Kashmiri Pandits

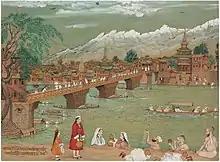
1872 painting depicting Srinagar, with Pandits in the foreground

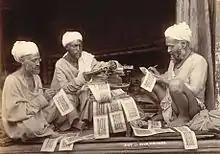
Three Hindu priests writing religious texts – 1890s, Jammu and Kashmir

D.L. Sheth, the former director of the Center for the Study of Developing Societies in India (CSDS), lists Indian communities that constituted the middle class and were traditionally "Urban and professional" (following professions like doctors, lawyers, teachers, engineers, etc.) immediately after Independence in 1947. This list included the Kashmiri Pandits, the Nagar Brahmins from Gujarat; the South Indian Brahmins; the Punjabi Khatris, and Kayasthas from northern India; Chitpawans and CKPs (Chandraseniya Kayastha Prabhus) from Maharashtra; the Probasi and the Bhadralok Bengalis; the Parsis and the upper crusts of Muslim and Christian communities. According to P.K. Verma, "Education was a common thread that bound together this pan Indian elite" and almost all the members of these communities could read and write English and were educated beyond school.